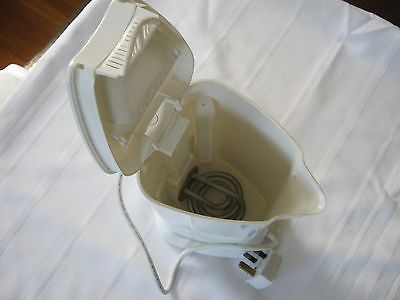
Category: kettle